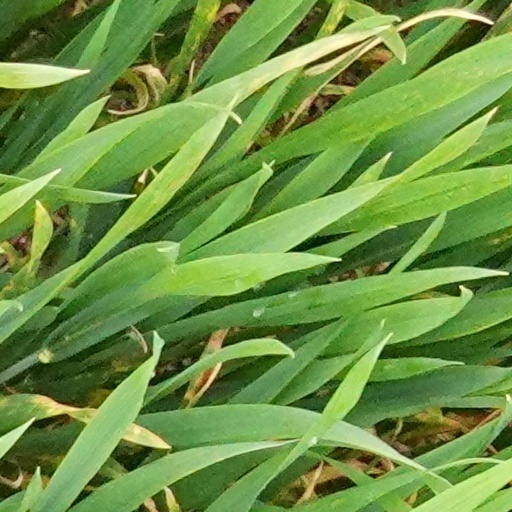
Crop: wheat